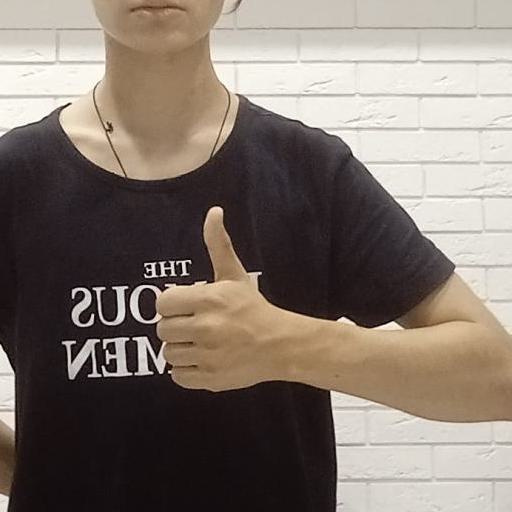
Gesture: like